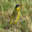
Label: bird